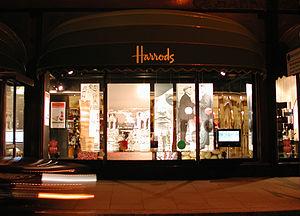
Harrods est un grand magasin de luxe, situé sur Brompton Road dans le quartier de Knightsbridge, à Londres. Harrods est une marque véhiculant une image de luxe que la reine d'Angleterre utilise, apposée sur des produits, et servant d'enseigne à des entreprises et des sites internet.